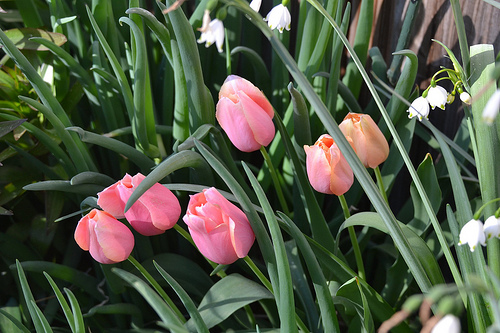
Flower: tulip